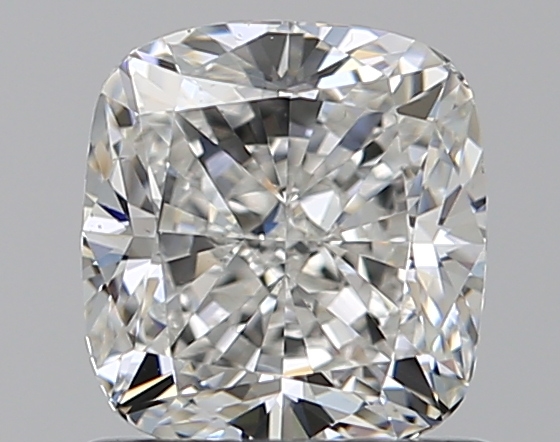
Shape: cushion
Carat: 1.01
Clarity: VS1
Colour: G
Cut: EX
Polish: EX
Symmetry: EX
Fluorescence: N
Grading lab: GIA
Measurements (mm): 5.78 x 5.39 x 3.75